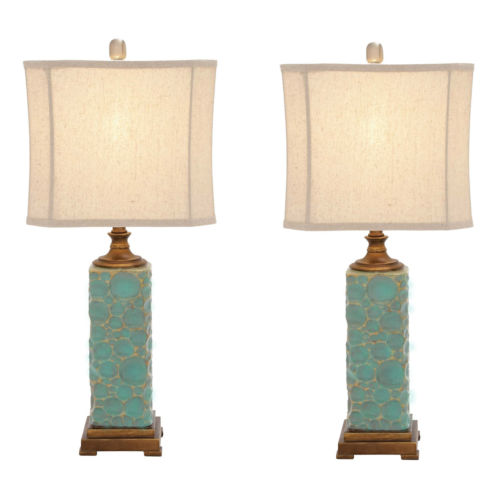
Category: lamp